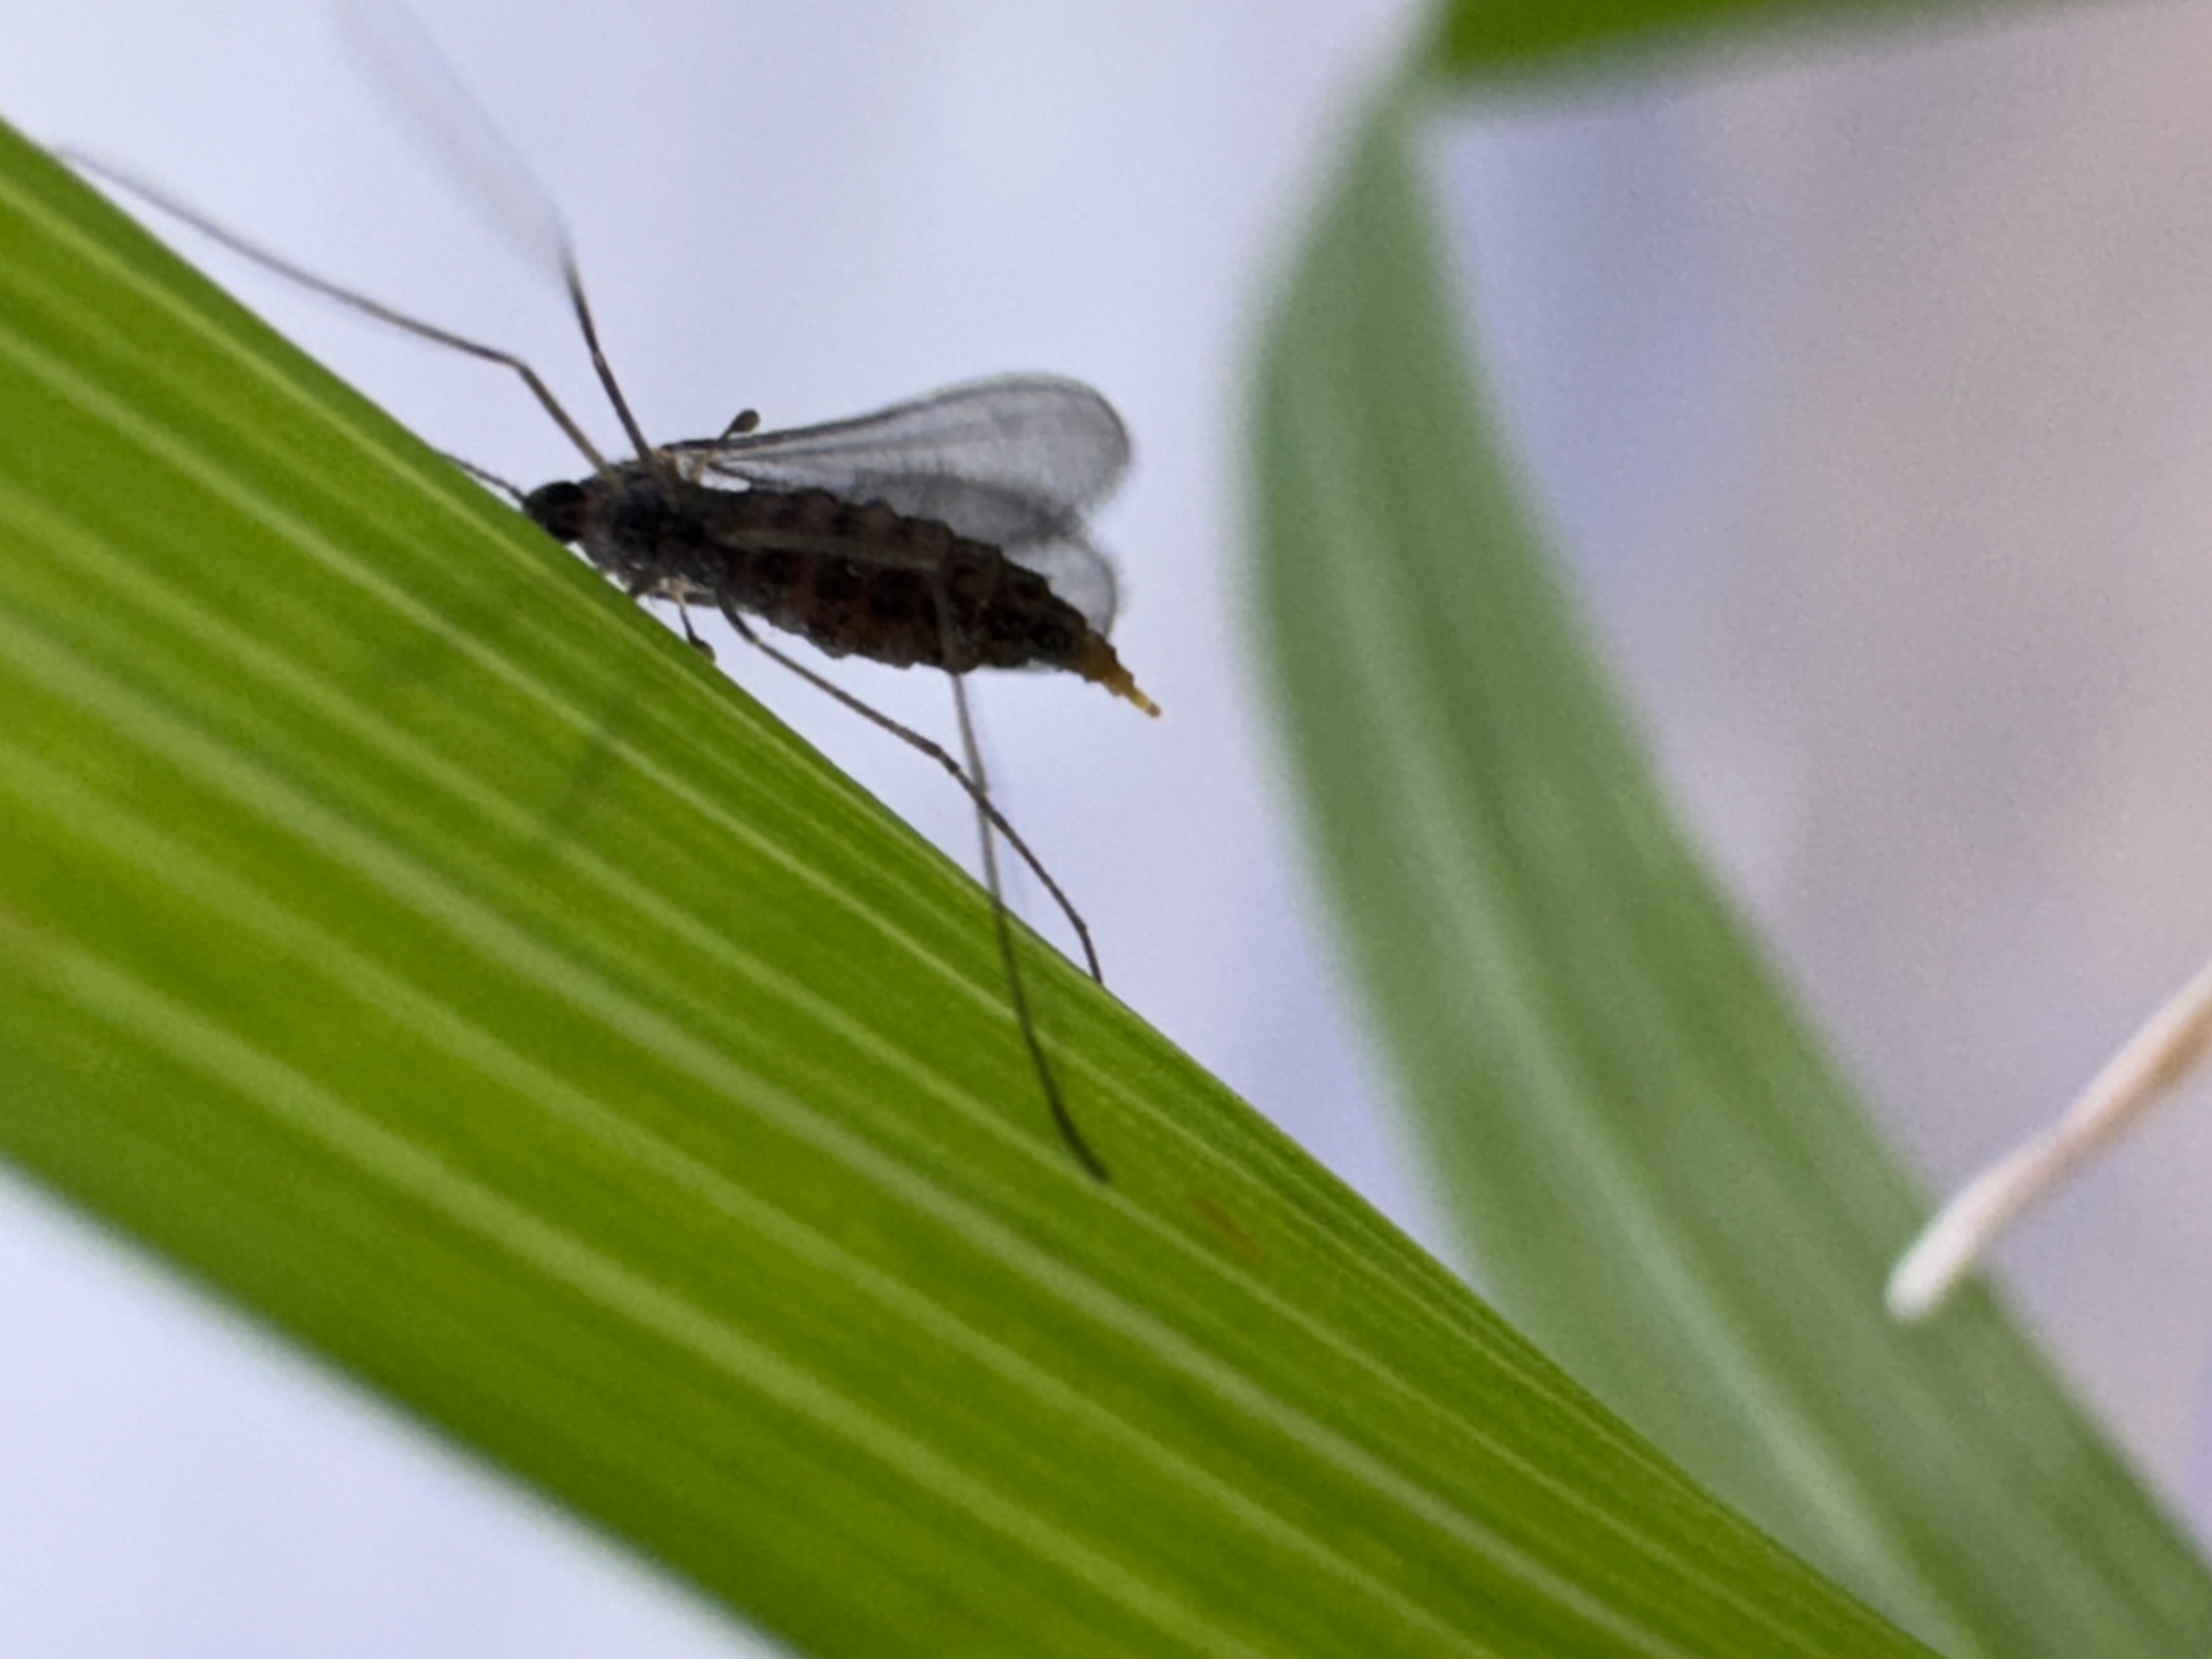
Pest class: hessian_fly